Mallorca

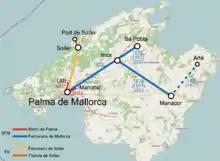

The English writer and poet Robert Graves moved to Mallorca with his family in 1946. The house is now a museum. He died in 1985 and was buried in the small churchyard on a hill at Deià. Ira Levin set part of his dystopian novel "This Perfect Day" in Mallorca, making the island a centre of resistance in a world otherwise dominated by a computer.